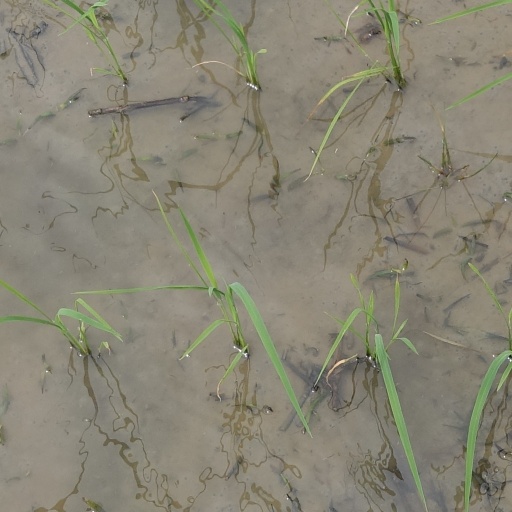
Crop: rice